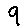
Label: 9